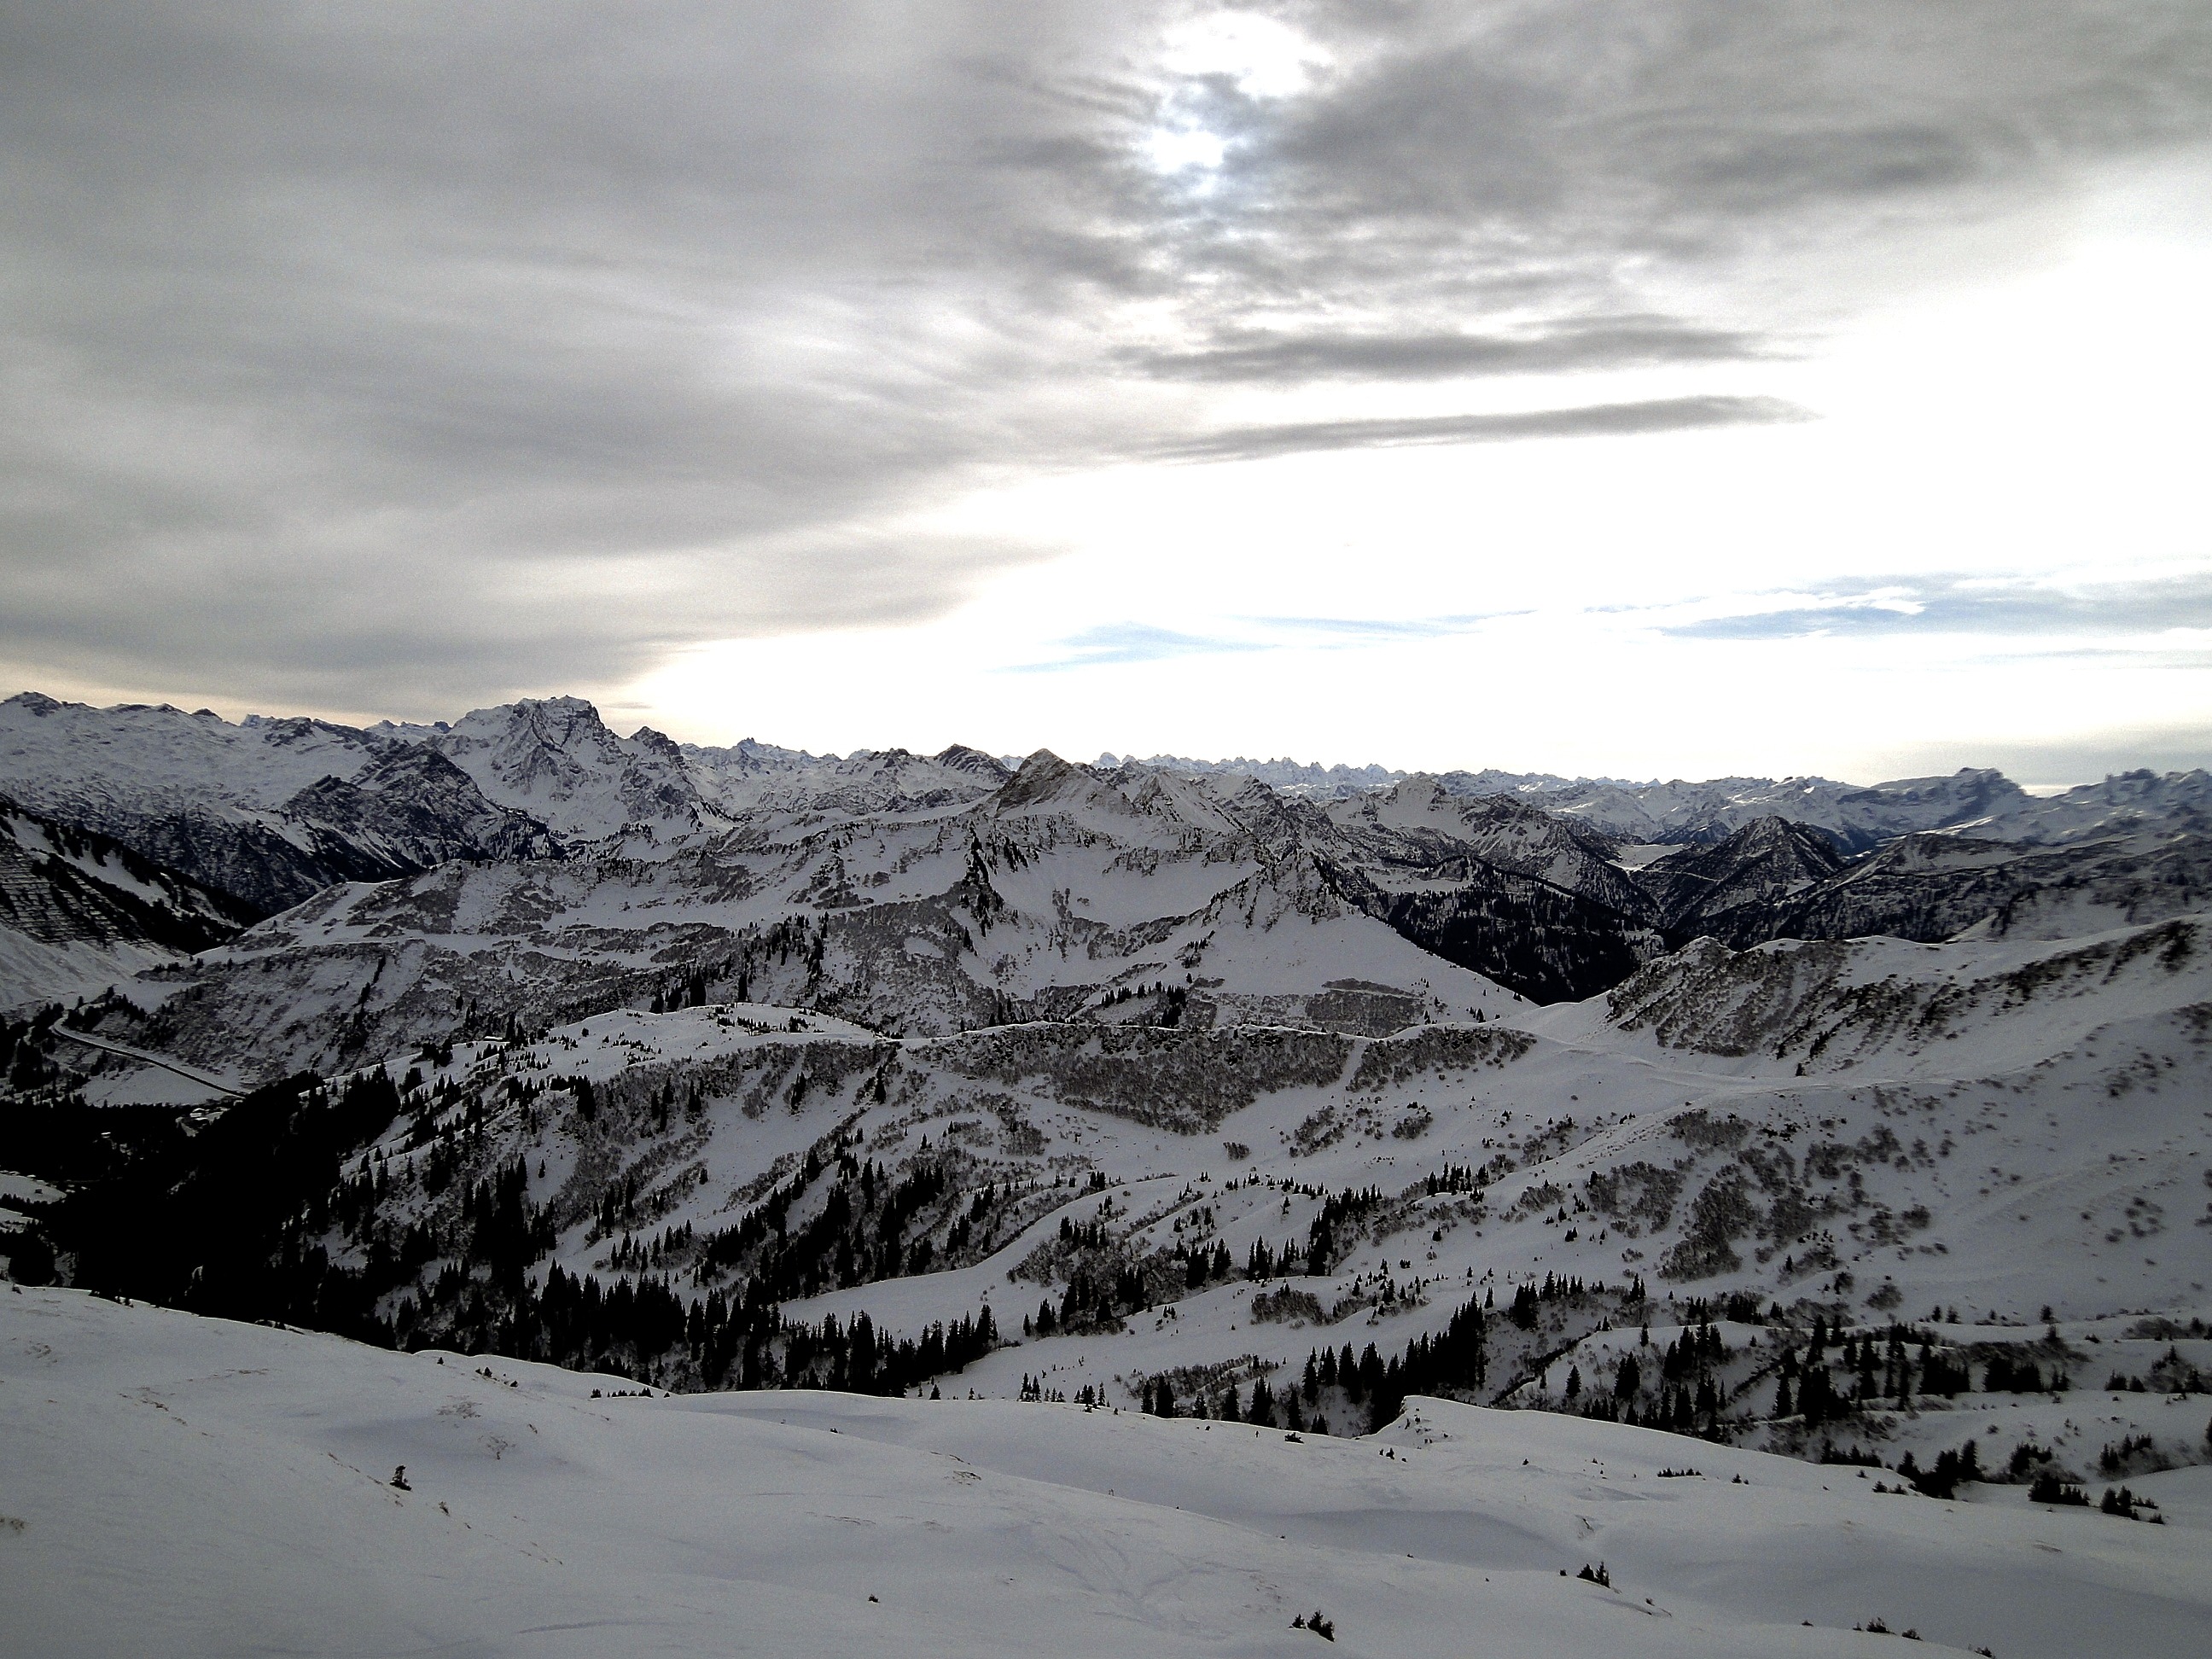
landscape, nature, horizon, mountain, snow, cold, winter, light, cloud, black and white, sky, sun, white, sport, sunlight, view, frost, atmosphere, mountain range, panorama, hut, ice, high, chairlift, ski lift, drive, weather, shadow, snowy, alpine, contrast, blue, freedom, snowboard, skiing, season, ridge, summit, snowfall, height, austria, trace, clouds, lift, fun, resort, mountains, alps, loneliness, vision, ski, runway, new zealand, plateau, beauty, wide, hell, gondola, winter dream, wintry, winter magic, winter blast, unique, distant, traces, winter sports, force of nature, snow landscape, landform, ski run, dream day, snowed in, deep snow, powder snow, mountain hut, dam ls, off the slopes, mountainous landforms, geological phenomenon, skyline mountain silhuette